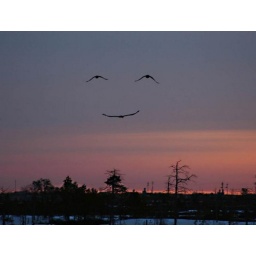
birds make smiley face in sky